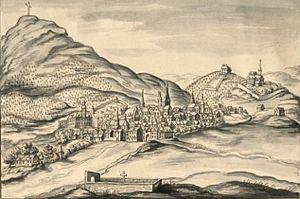
Vue de Vesoul au XVIIème siècle
Le siège de Vesoul de 1674 est un conflit de la guerre de Hollande que subit la cité de Vesoul, en Franche-Comté, du 4 au 6 mars 1674. Dernier siège de l'histoire de la ville de Vesoul, il oppose les français aux espagnols auxquels la ville appartient. Ce siège est mené dans le cadre de la deuxième conquête de la Franche-Comté.
Vesoul est une commune de l'est de la France, préfecture du département de la Haute-Saône en région Bourgogne-Franche-Comté et chef-lieu de cantons et d'arrondissement. La ville est aussi le siège de la communauté d'agglomération de Vesoul et du pays de Vesoul et du Val de Saône. Elle fait partie de la région culturelle et historique de Franche-Comté. Située au nord de la Métropole Rhin-Rhône, Vesoul compte, en 2015, 15 058 habitants intra-muros et l'aire urbaine de Vesoul totalise 59 262 habitants. Ses habitants sont appelés Vésuliens.